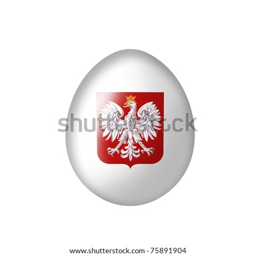
easter egg with a flag on a white background